The Falcon in Mexico

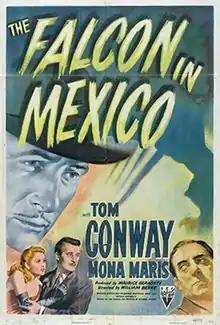
Film poster

The Falcon in Mexico is a 1944 film directed by William Berke and stars Tom Conway in his recurring role as a suave amateur sleuth, supported by Mona Maris and Martha Vickers. Conway would play the Falcon seven more times before RKO retired the franchise in 1946."The Falcon in Mexico" was the ninth of 16 films in the Falcon detective series. The film features many second unit sequences filmed in Mexico and Brazil; the latter scenes from Orson Welles's aborted film "It's All True".